Royal court

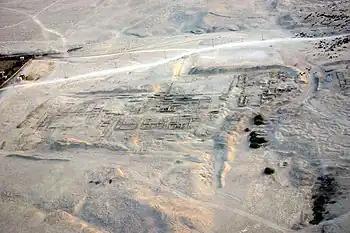
Malkata, the palace of pharaoh Amenhotep III at Thebes

The imperial courts of Chinese emperors, known as, were among the largest and most complex of all. The Han dynasty, Western Jin dynasty, and Tang dynasty occupied the large palace complex at Weiyang Palace located near Chang'an, and the later Ming dynasty and Qing dynasty occupied the whole Forbidden City and other parts of Beijing, the present capital city of China. By the Sui dynasty, the functions of the imperial household and the imperial government were clearly divided.